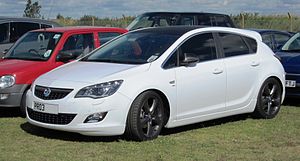
Opel Astra J / Modelvarianter
Opel Astra J er en personbilsmodel i den lille mellemklasse fra bilfabrikanten Opel og efterfølgeren for Opel Astra H. Bilen blev præsenteret for offentligheden på Frankfurt Motor Show i 2009.